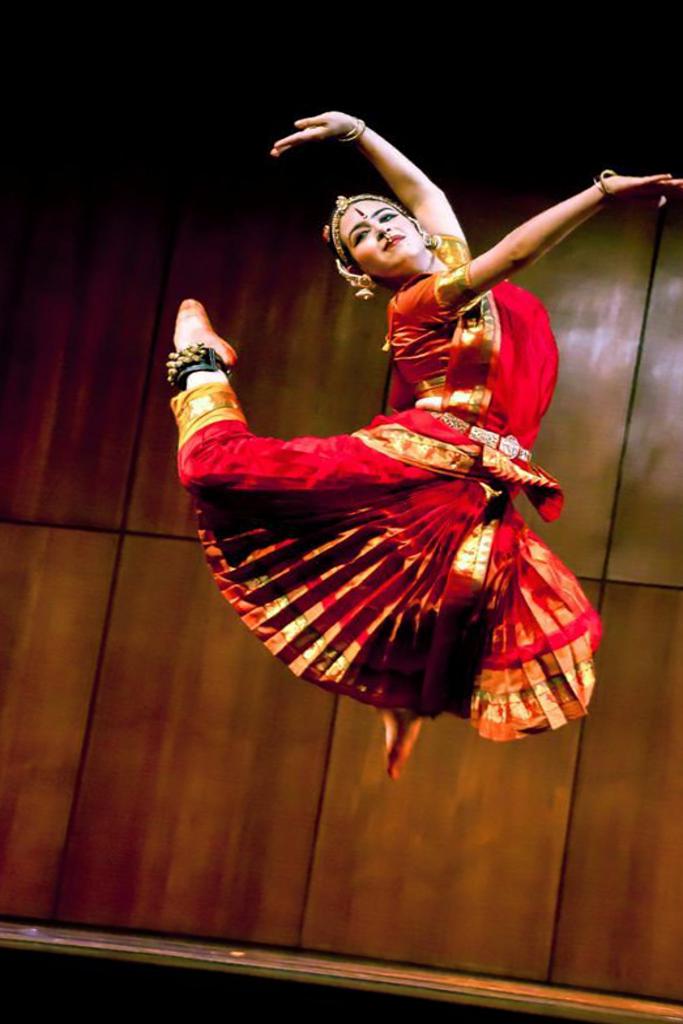
Dance form: bharatanatyam